Artúr Lajos Halmi

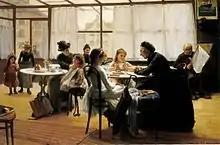
Halmi's painting "After the Examination" (1886) brought wide acclaim and secured his artistic career.

Halmi went to study with Munkacsy and continued painting successful works, including one purchased for the collection of Franz Joseph I of Austria. During this period, he won the Grand Gold Medal at Antwerp, the Millennium Medal in Budapest and a medal with honorable mention at the Paris Salon. On his return to Budapest in 1894, he began taking commissions, spending a year at the Esterházy castle painting portraits of the other artists, musicians and men of letters who gathered there. Eventually tiring of the hectic life of the court, he relocated to Munich and worked for two years for "Jugend" magazine, until he took the commission to create illustrations for the golden jubilee memorial volume for Franz Joseph. In the span of a few months, he produced over 300 portraits for the work. Thereafter, he became a court painter in Berlin for eight years, securing his reputation throughout Europe. From 1906 to 1909 he lived and worked in Budapest, an acclaimed portraitist.